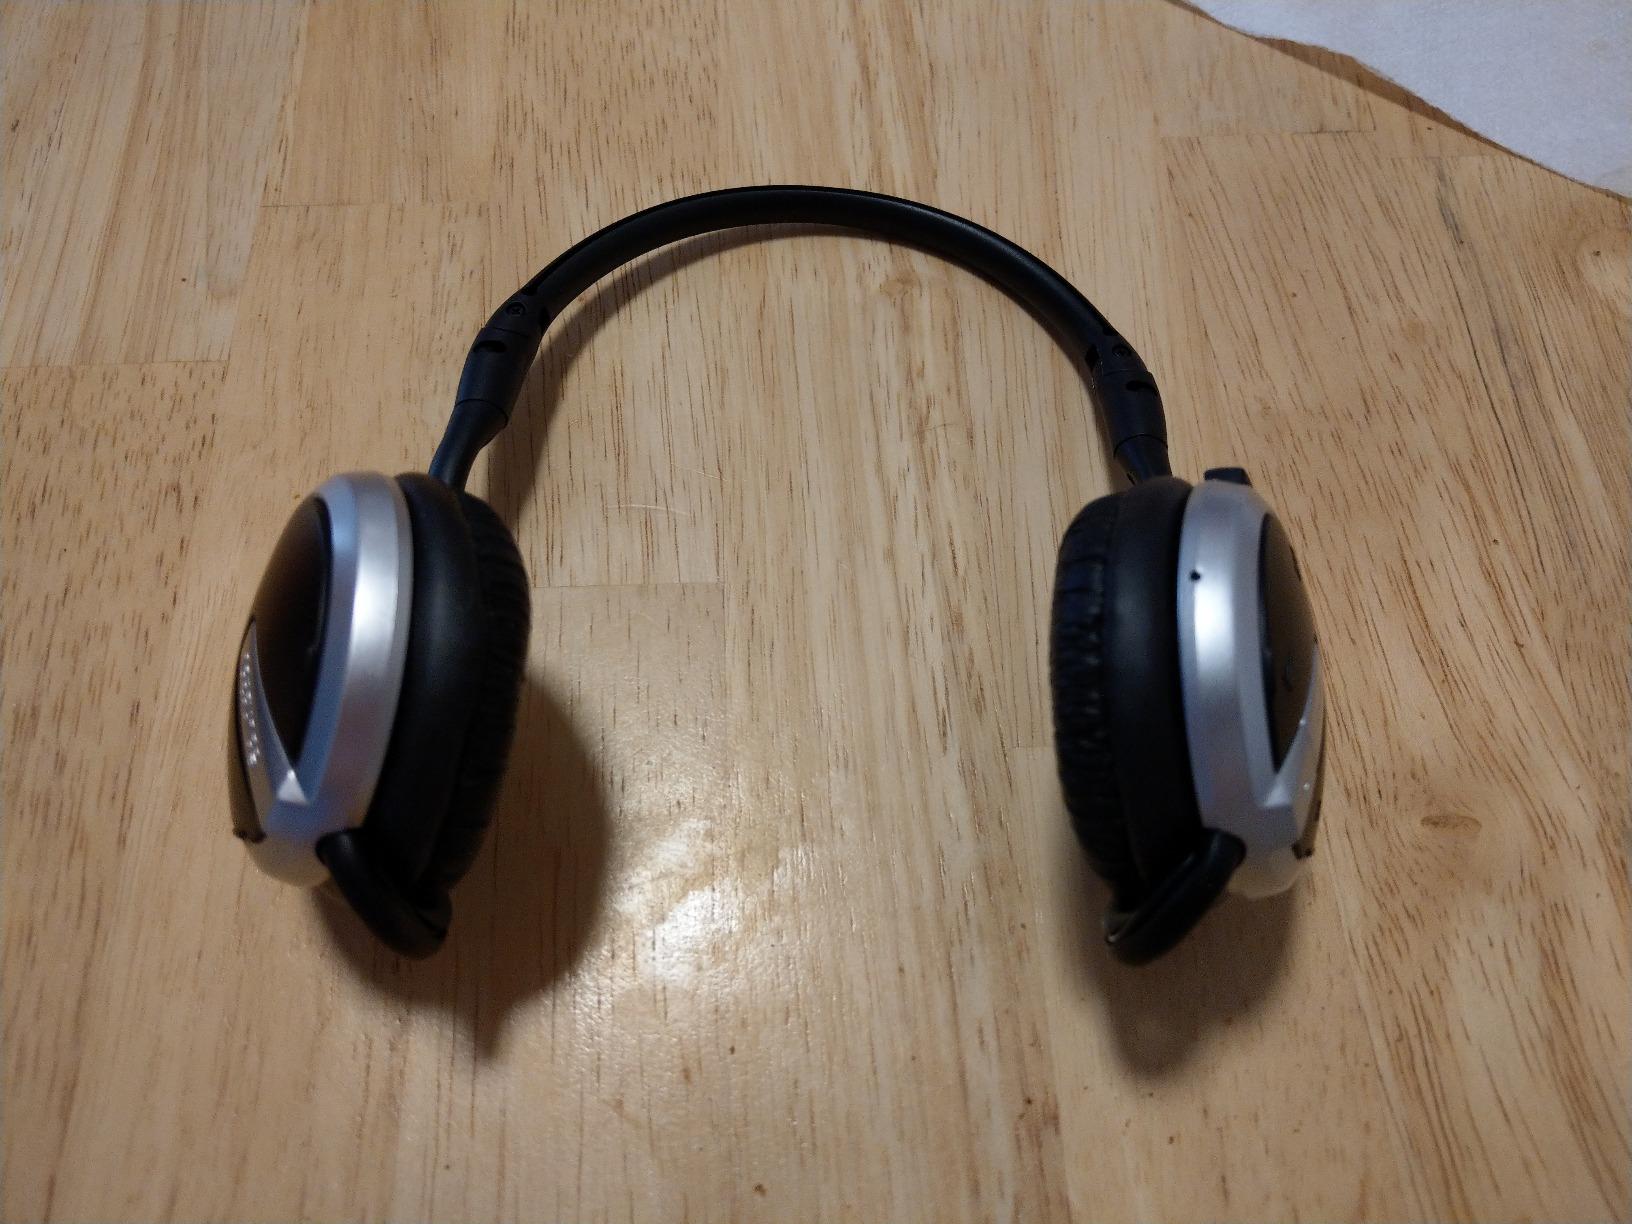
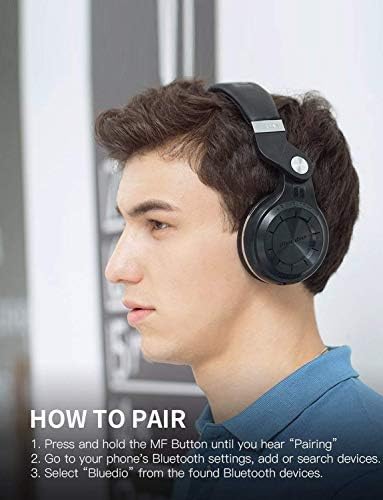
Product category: headphones
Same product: no